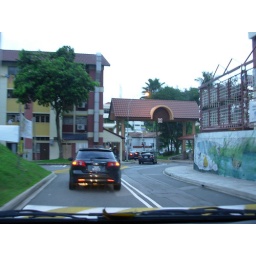
on the street by Mei's house